Hoisin sauce

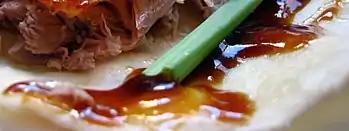
Hoisin sauce on a Peking duck wrap

Hoisin sauce is used as a dipping sauce for Peking duck and lettuce wraps. Hoisin sauce is used as a dipping sauce for moo shu pork.